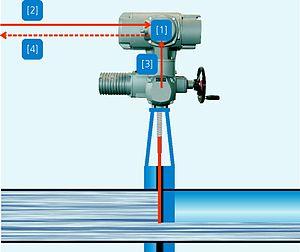
Une valeur de consigne [2] et une valeur réelle [3] sont indiquées au positionneur [1]. Le moteur est piloté jusqu'à ce que la valeur réelle soit égale à la valeur de consigne. Généralement, le système de contrôle requiert une recopie de position [4].
Un servomoteur est un moteur capable de maintenir une opposition à un effort statique et dont la position est vérifiée en continu et corrigée en fonction de la mesure. C'est donc un système asservi. Le servomoteur intègre dans un même boitier, la mécanique, et l’électronique, pour la commande et l'asservissement du moteur. La position est définie avec une limite de débattement d’angle de 180 degrés, mais également disponible en rotation continue.
Le positionneur est un appareil qui permet de placer et maintenir une pièce dans une certaine position.